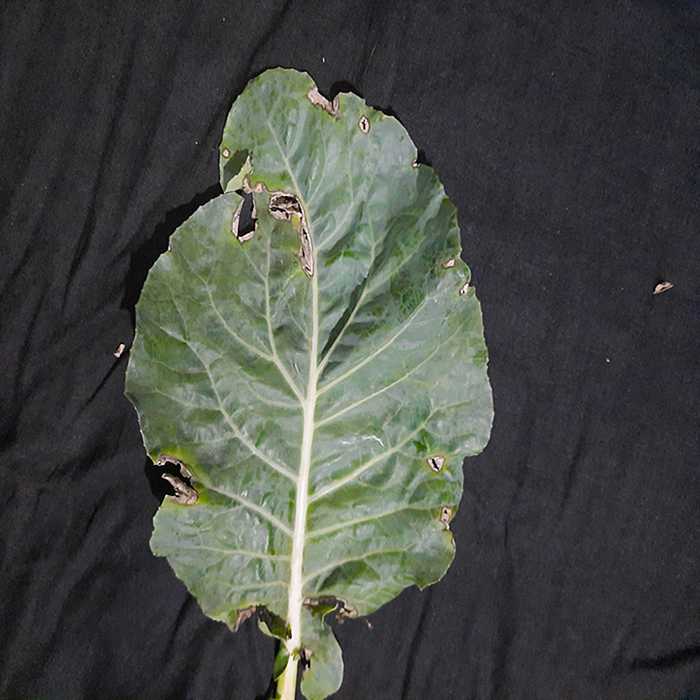
Plant: Cauliflower
Label: Downy mildew